Neil Haddon

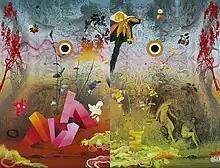
"We Bring Our Own Fruit," Neil Haddon"," 2017, oil, enamel and digital print on aluminium

Neil Haddon is a British-Australian painter. His paintings display a wide variety of influences and styles, from hard edge geometric abstraction to looser expressive figurative painting. Haddon has lived and worked in Hobart, Tasmania since the late 1990s.